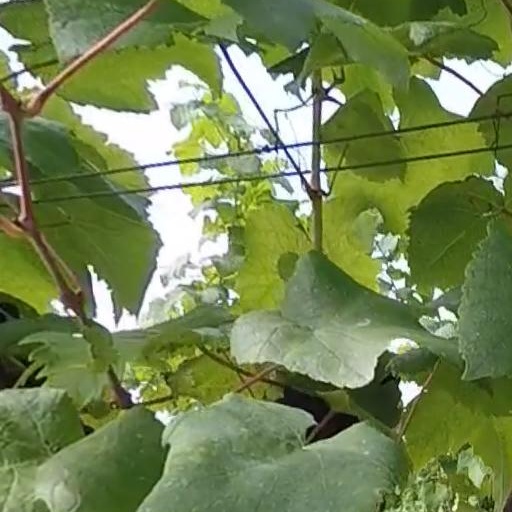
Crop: grape